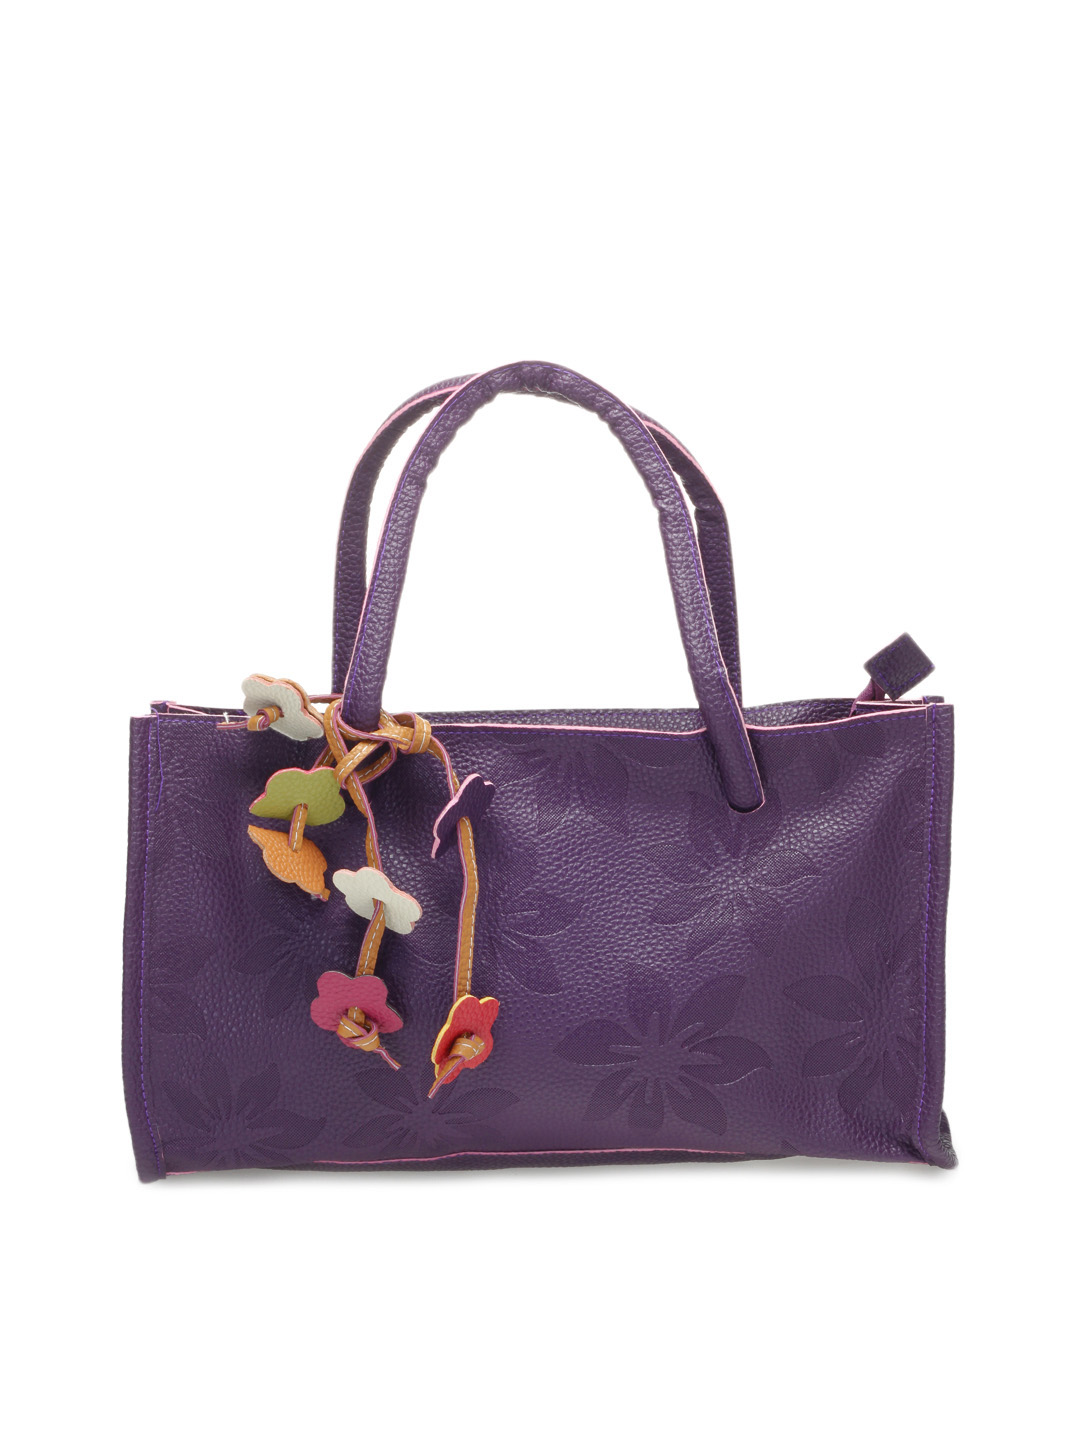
Kiara Women Purple Handbag
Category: Accessories / Bags / Handbags
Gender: Women
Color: Purple
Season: Summer 2012
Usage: Casual